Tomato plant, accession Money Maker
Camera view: horizontal (90 deg, fisheye); turntable rotation: 90 degrees
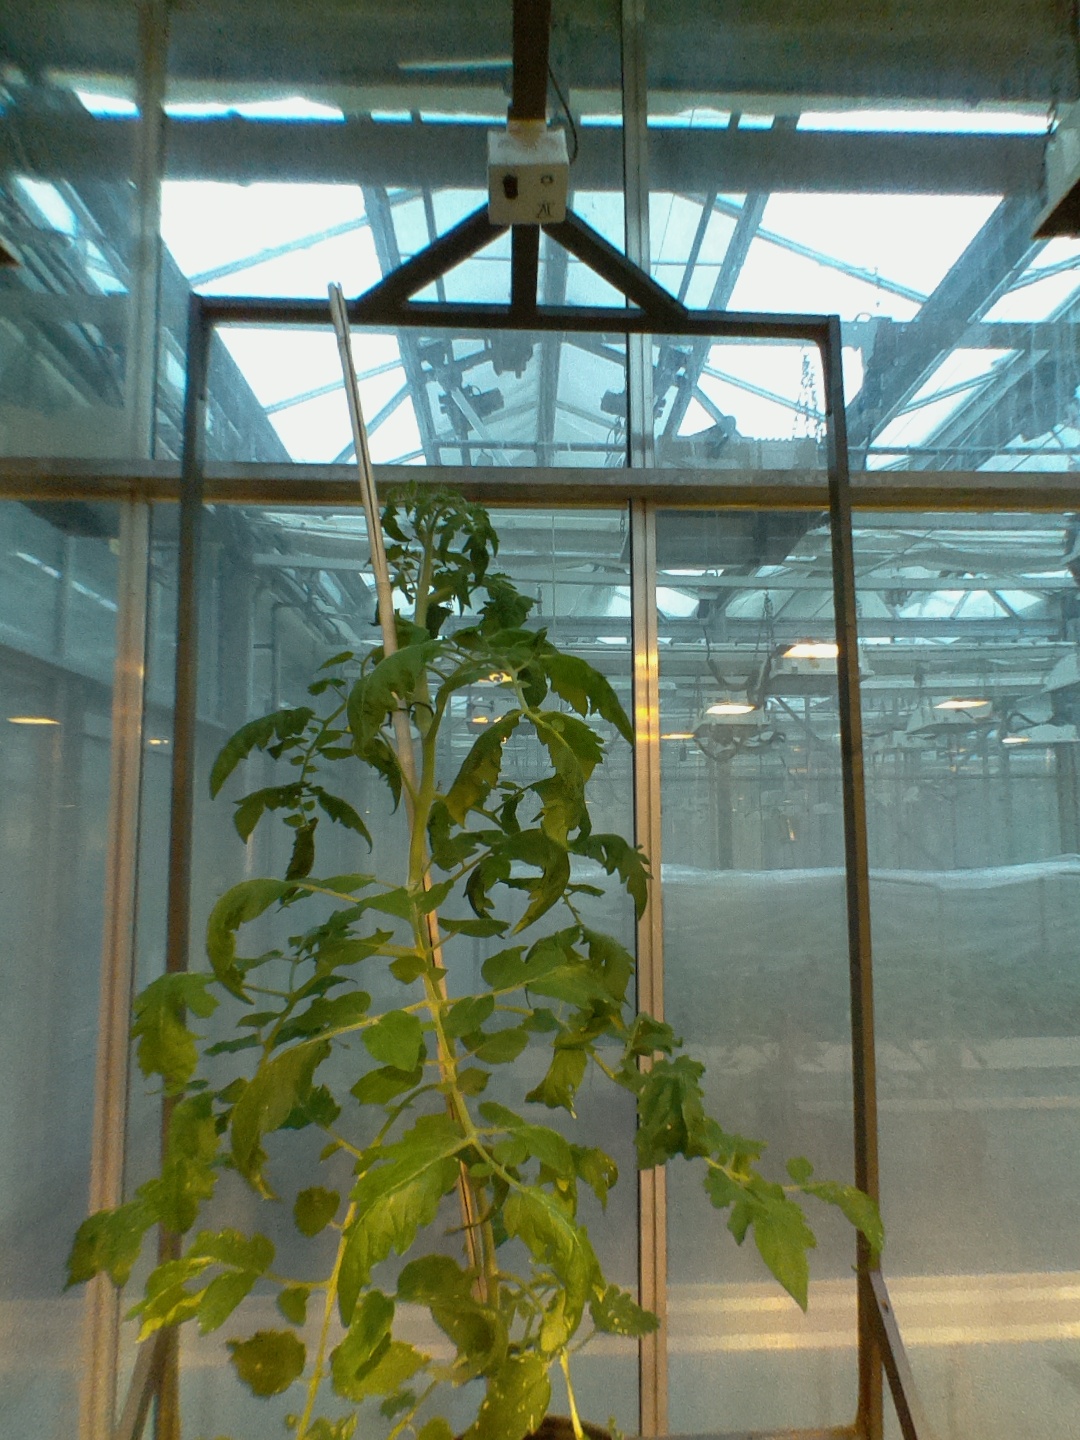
BBCH growth stage 62: 20%-30% of flowers open